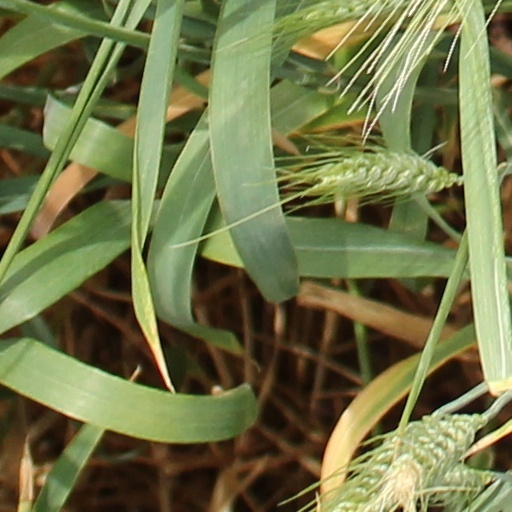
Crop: wheat